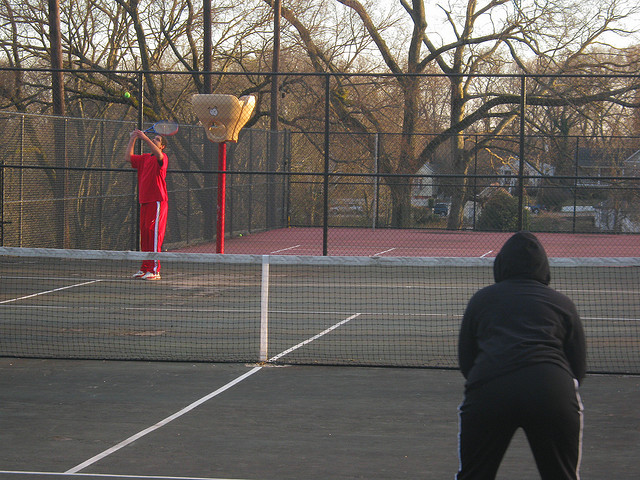
một người đàn ông và một người khác đang chơi tennis ở trên sân